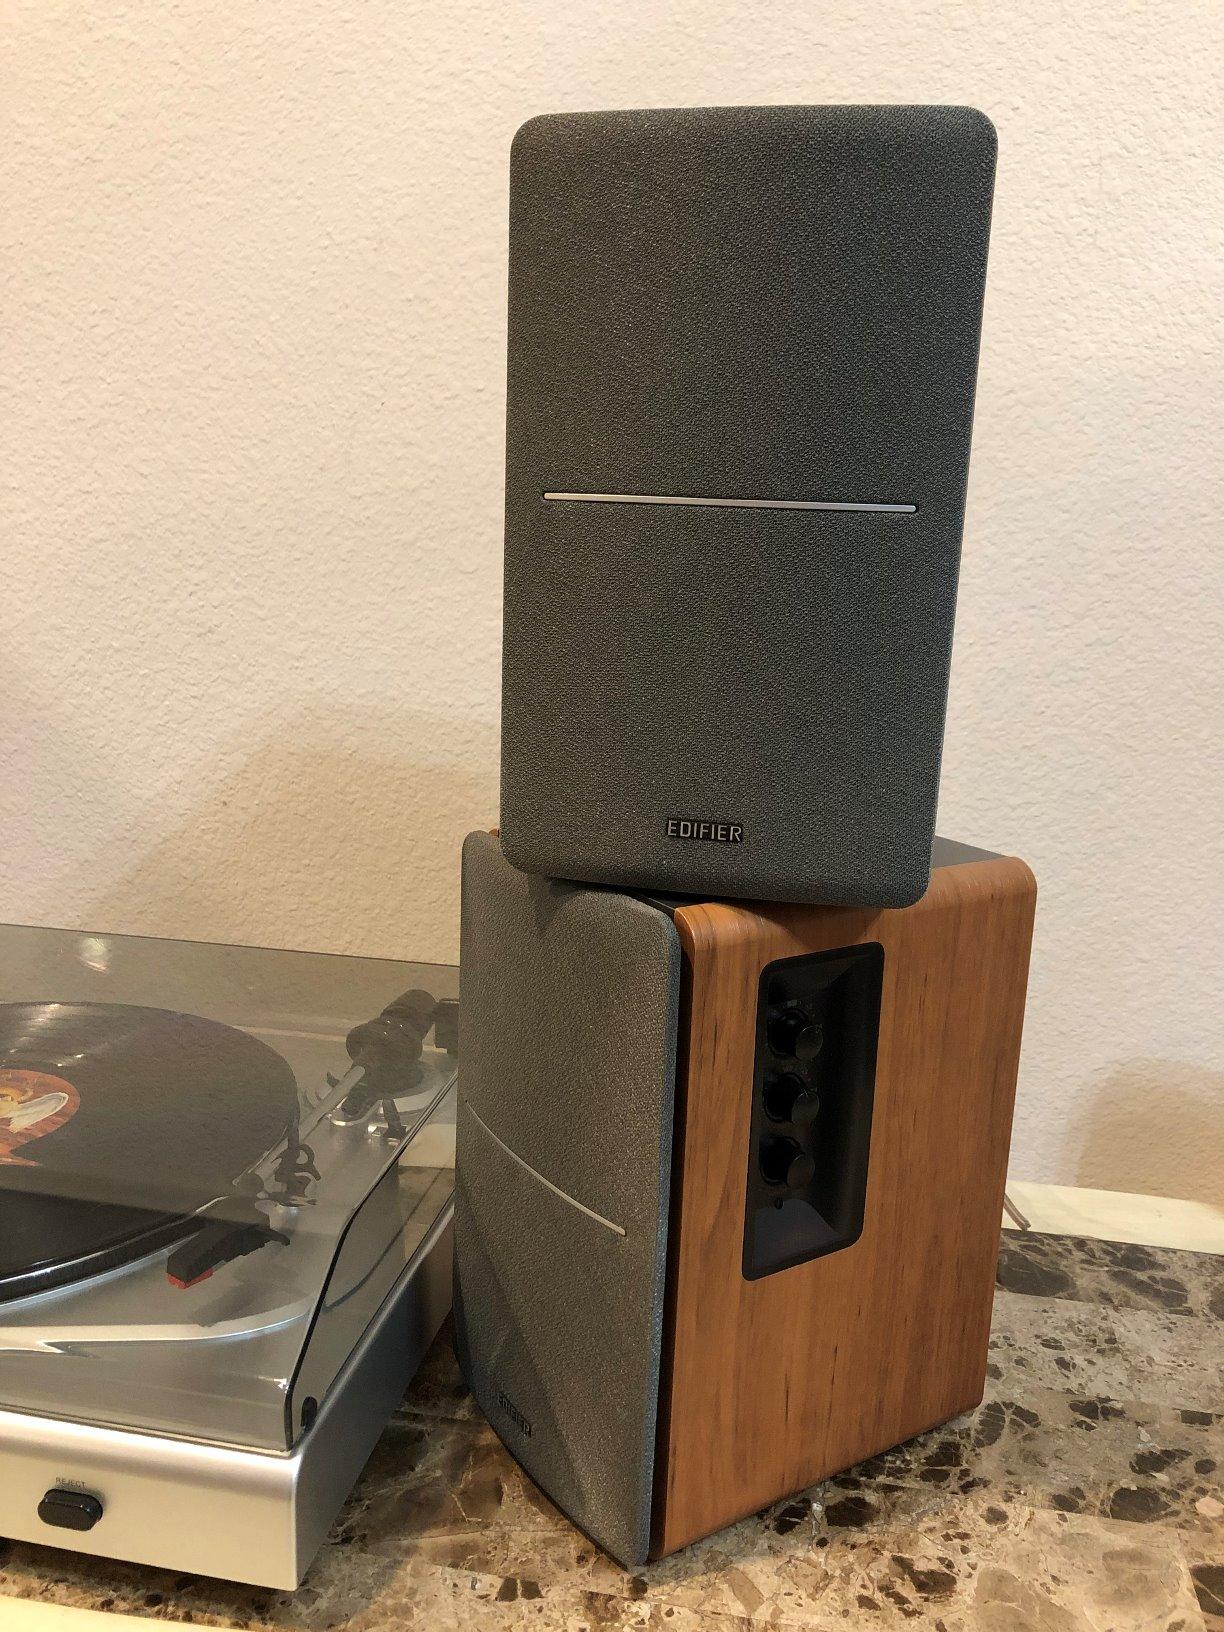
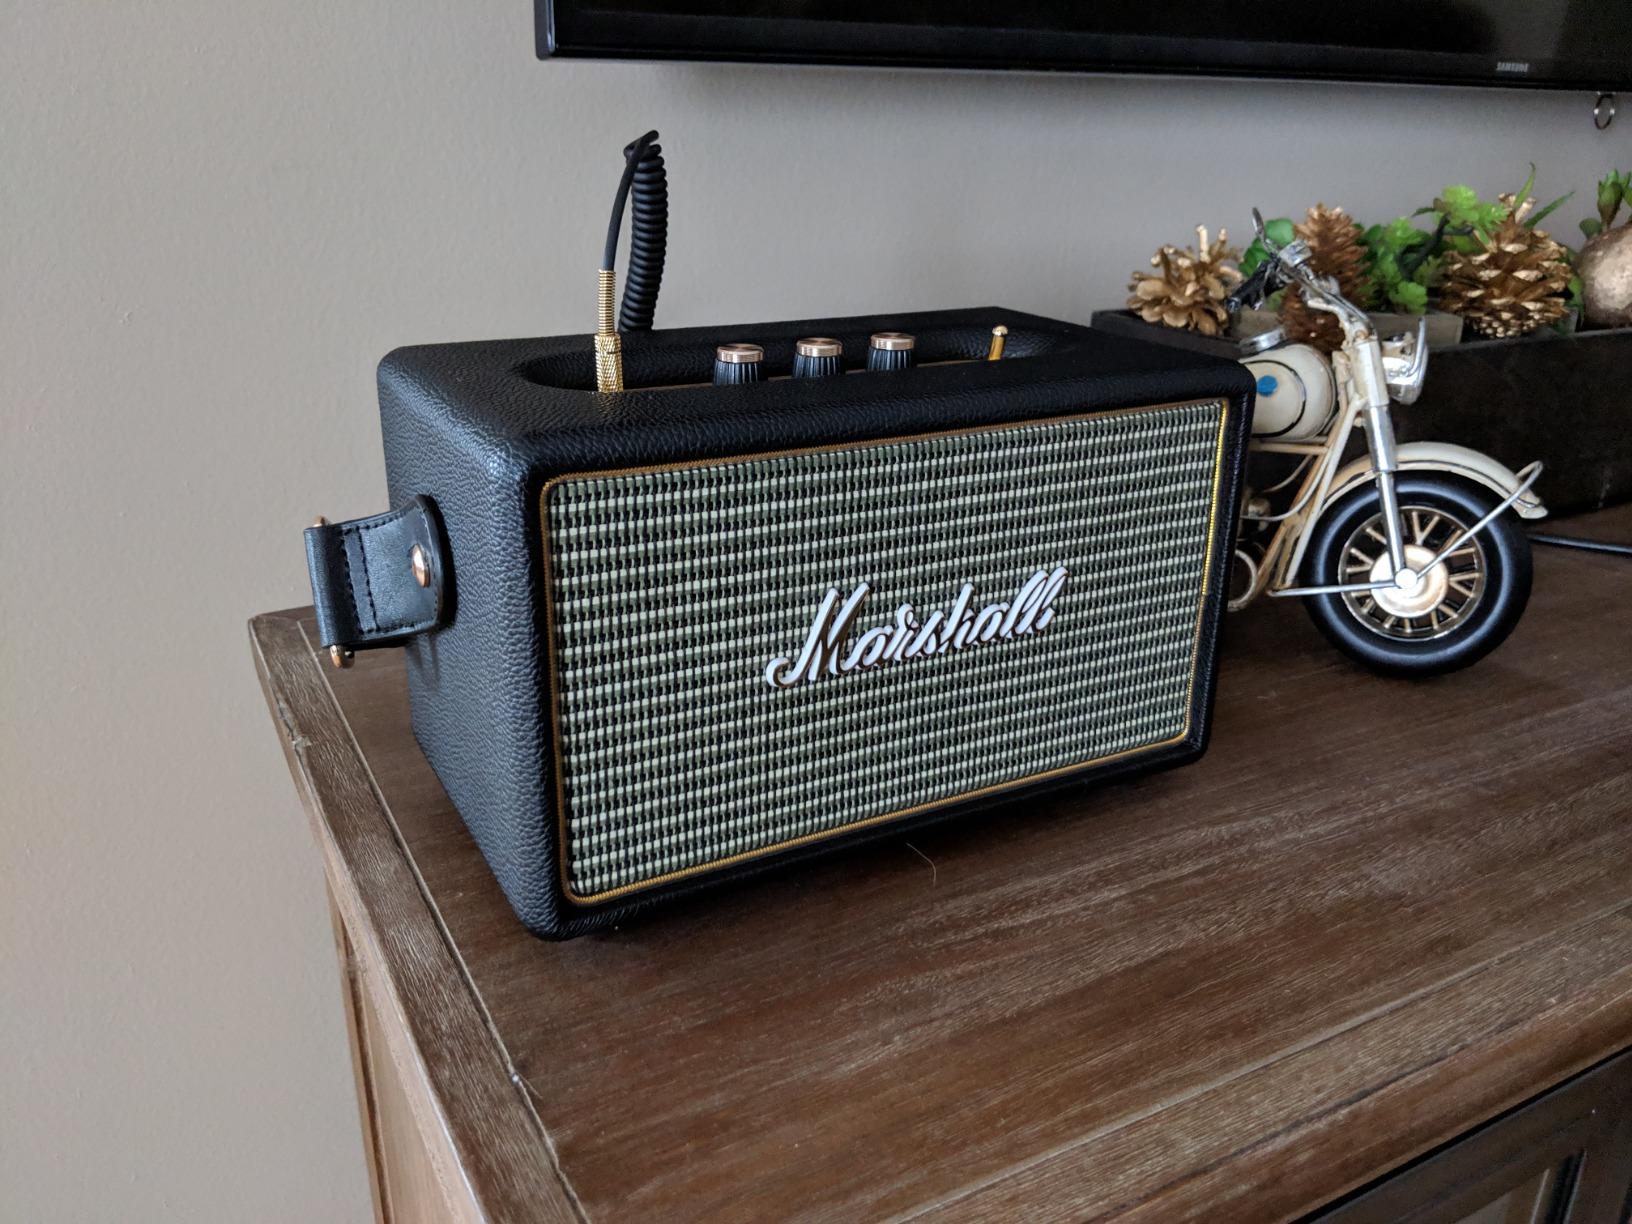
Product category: speaker
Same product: no